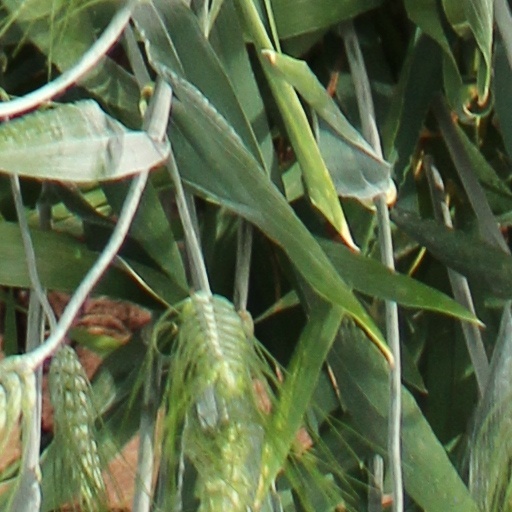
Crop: wheat